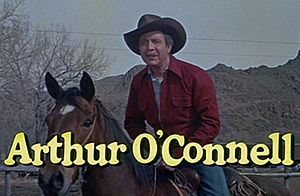
Arthur O'Connell
Arthur Joseph O'Connell var en amerikansk teater- og filmskuespiller. Han blev nomineret til en Oscar for bedste mandlige birolle for både Picnic og Et mord analyseres. Han indspillede sin sidste film i The Hiding Place, der skildrer en urmager, der gemmer jøder under 2. verdenskrig.